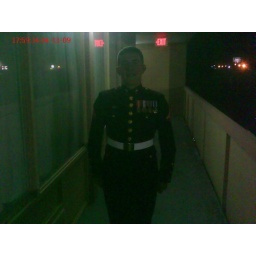
My date in his dress blues before the ball for 3/8